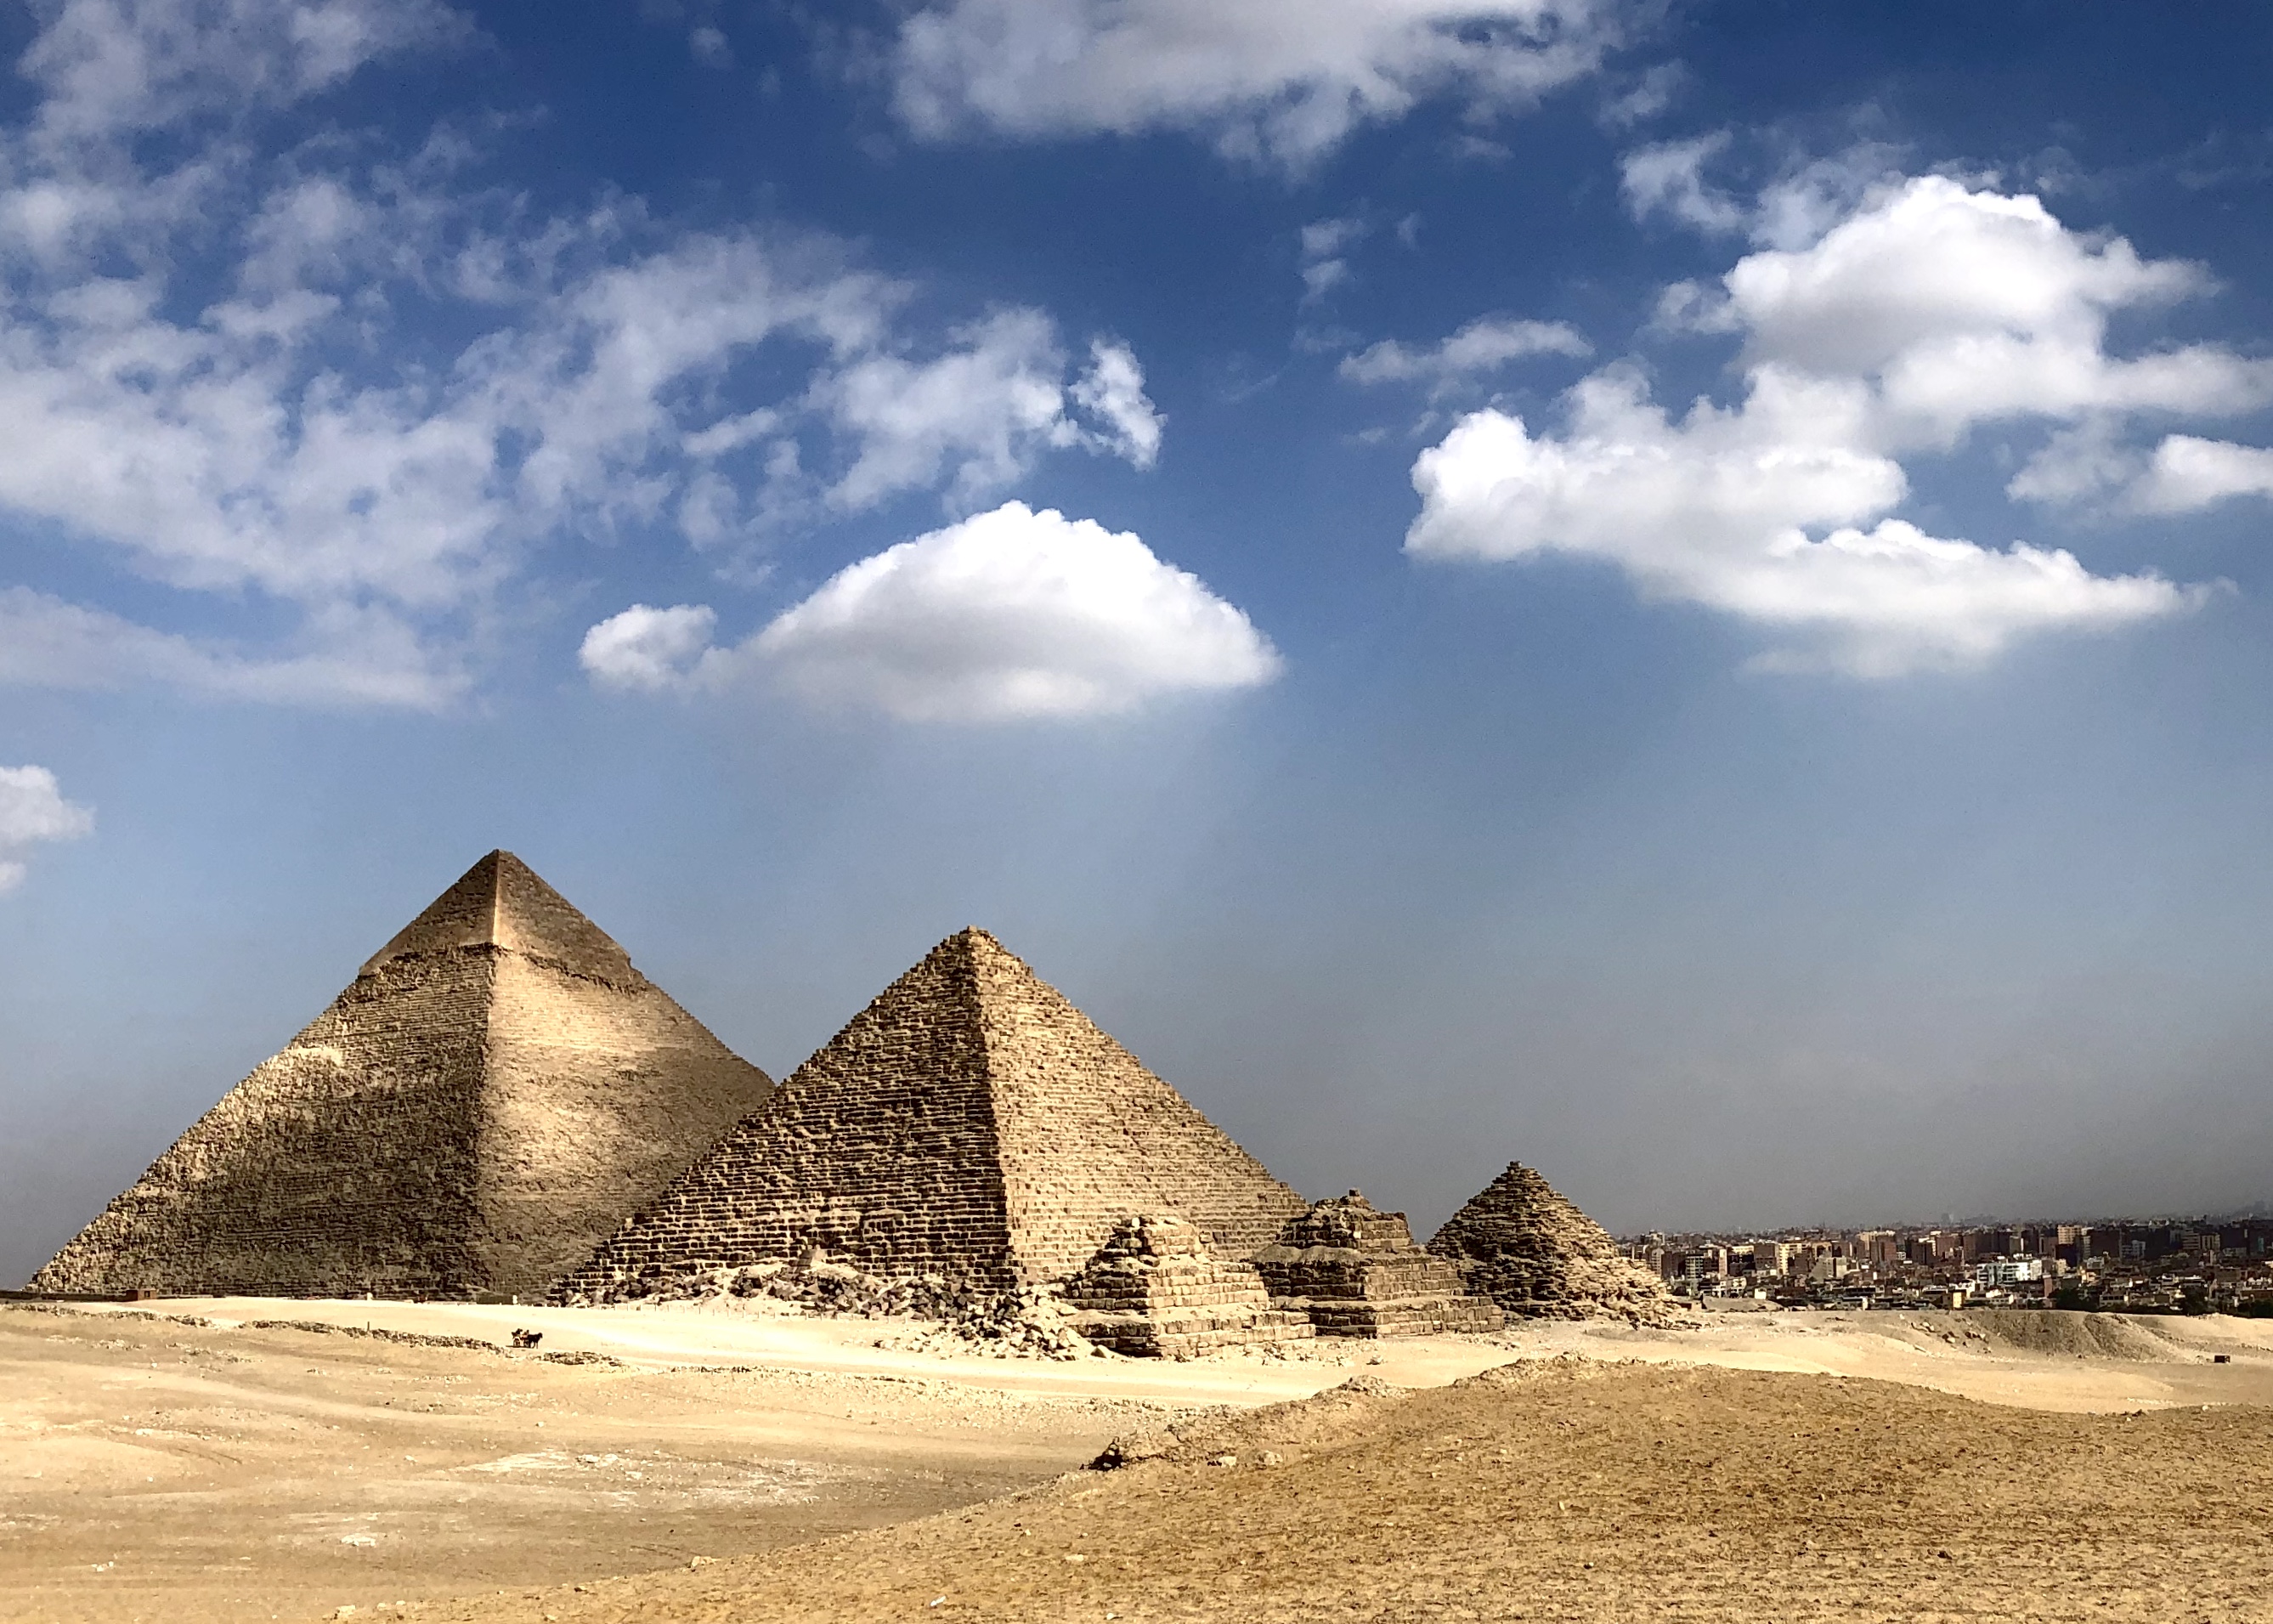
pyramids, giza, egypt, desert, pyramid, monument, landmark, historic site, ancient history, sky, cloud, unesco world heritage site, wonders of the world, archaeological site, tourist attraction, history, landscape, tourism